Scottish Women's Premier League

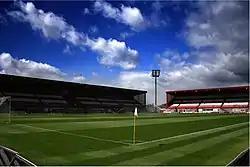
Hamilton Academical's home ground, New Douglas Park

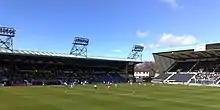
Rugby Park, Kilmarnock

Past SWPL clubs include Ayr United, Dundee, Cove Rangers, Giulianos, Inver-Ross, Lossiemouth, Raith Rovers, Shettleston, East Kilbride, Hutchison Vale, Newburgh Juniors, and Forfar Farmington. Clubs taken over by existing members include Arsenal North (Celtic) and Whitehill Welfare/Edinburgh Ladies (Spartans).